2010 Superbike World Championship

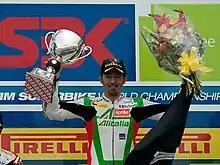
Max Biaggi won his, and Aprilia's first Superbike World Championship title.

The 2010 Superbike World Championship (officially known as the HANNspree SBK Superbike World Championship for sponsorship reasons) was the twenty-third season of the Superbike World Championship. It was the third season in which HANNspree had been the title sponsor of the championship.